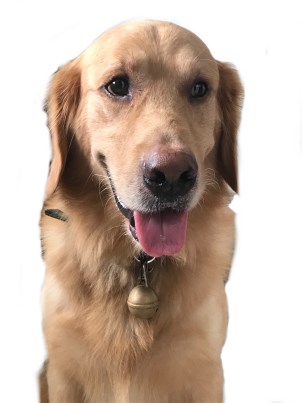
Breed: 5355-n000126-golden_retriever